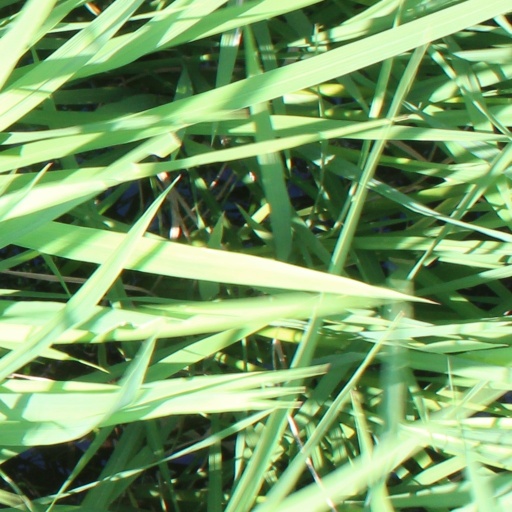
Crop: rice